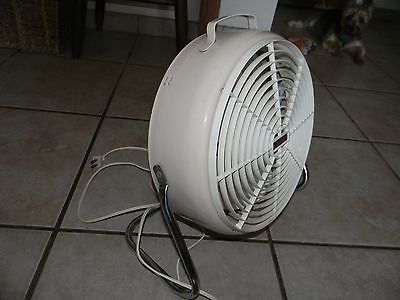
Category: fan